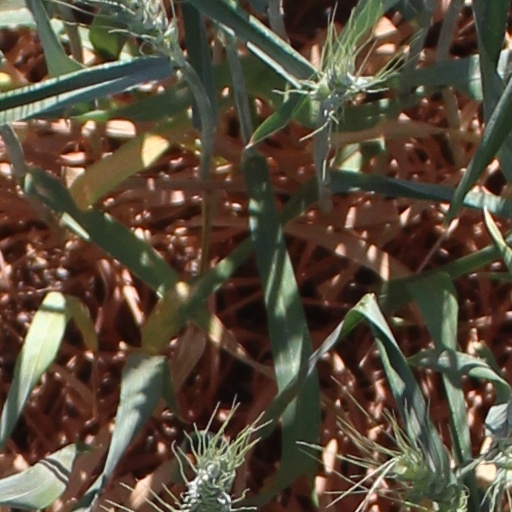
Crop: wheat